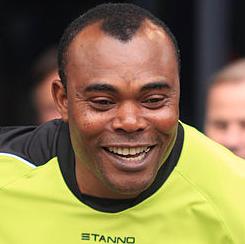
Age: 41